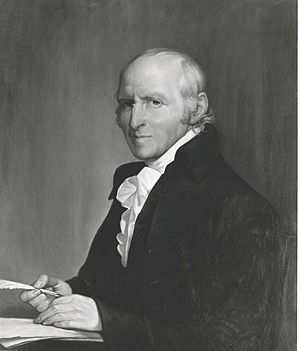
USA's udenrigsministre / Liste over USA's udenrigsministre
Timothy Pickering
USA's udenrigsminister er et føderalt embede under USA's regering. Udenrigsministeren er en del af præsidentens kabinet, og det er også præsidenten der udpeger udenrigsministeren efter sin egen indsættelse. Den officielle titel på udenrigsministeren er U.S. Secretary of State.